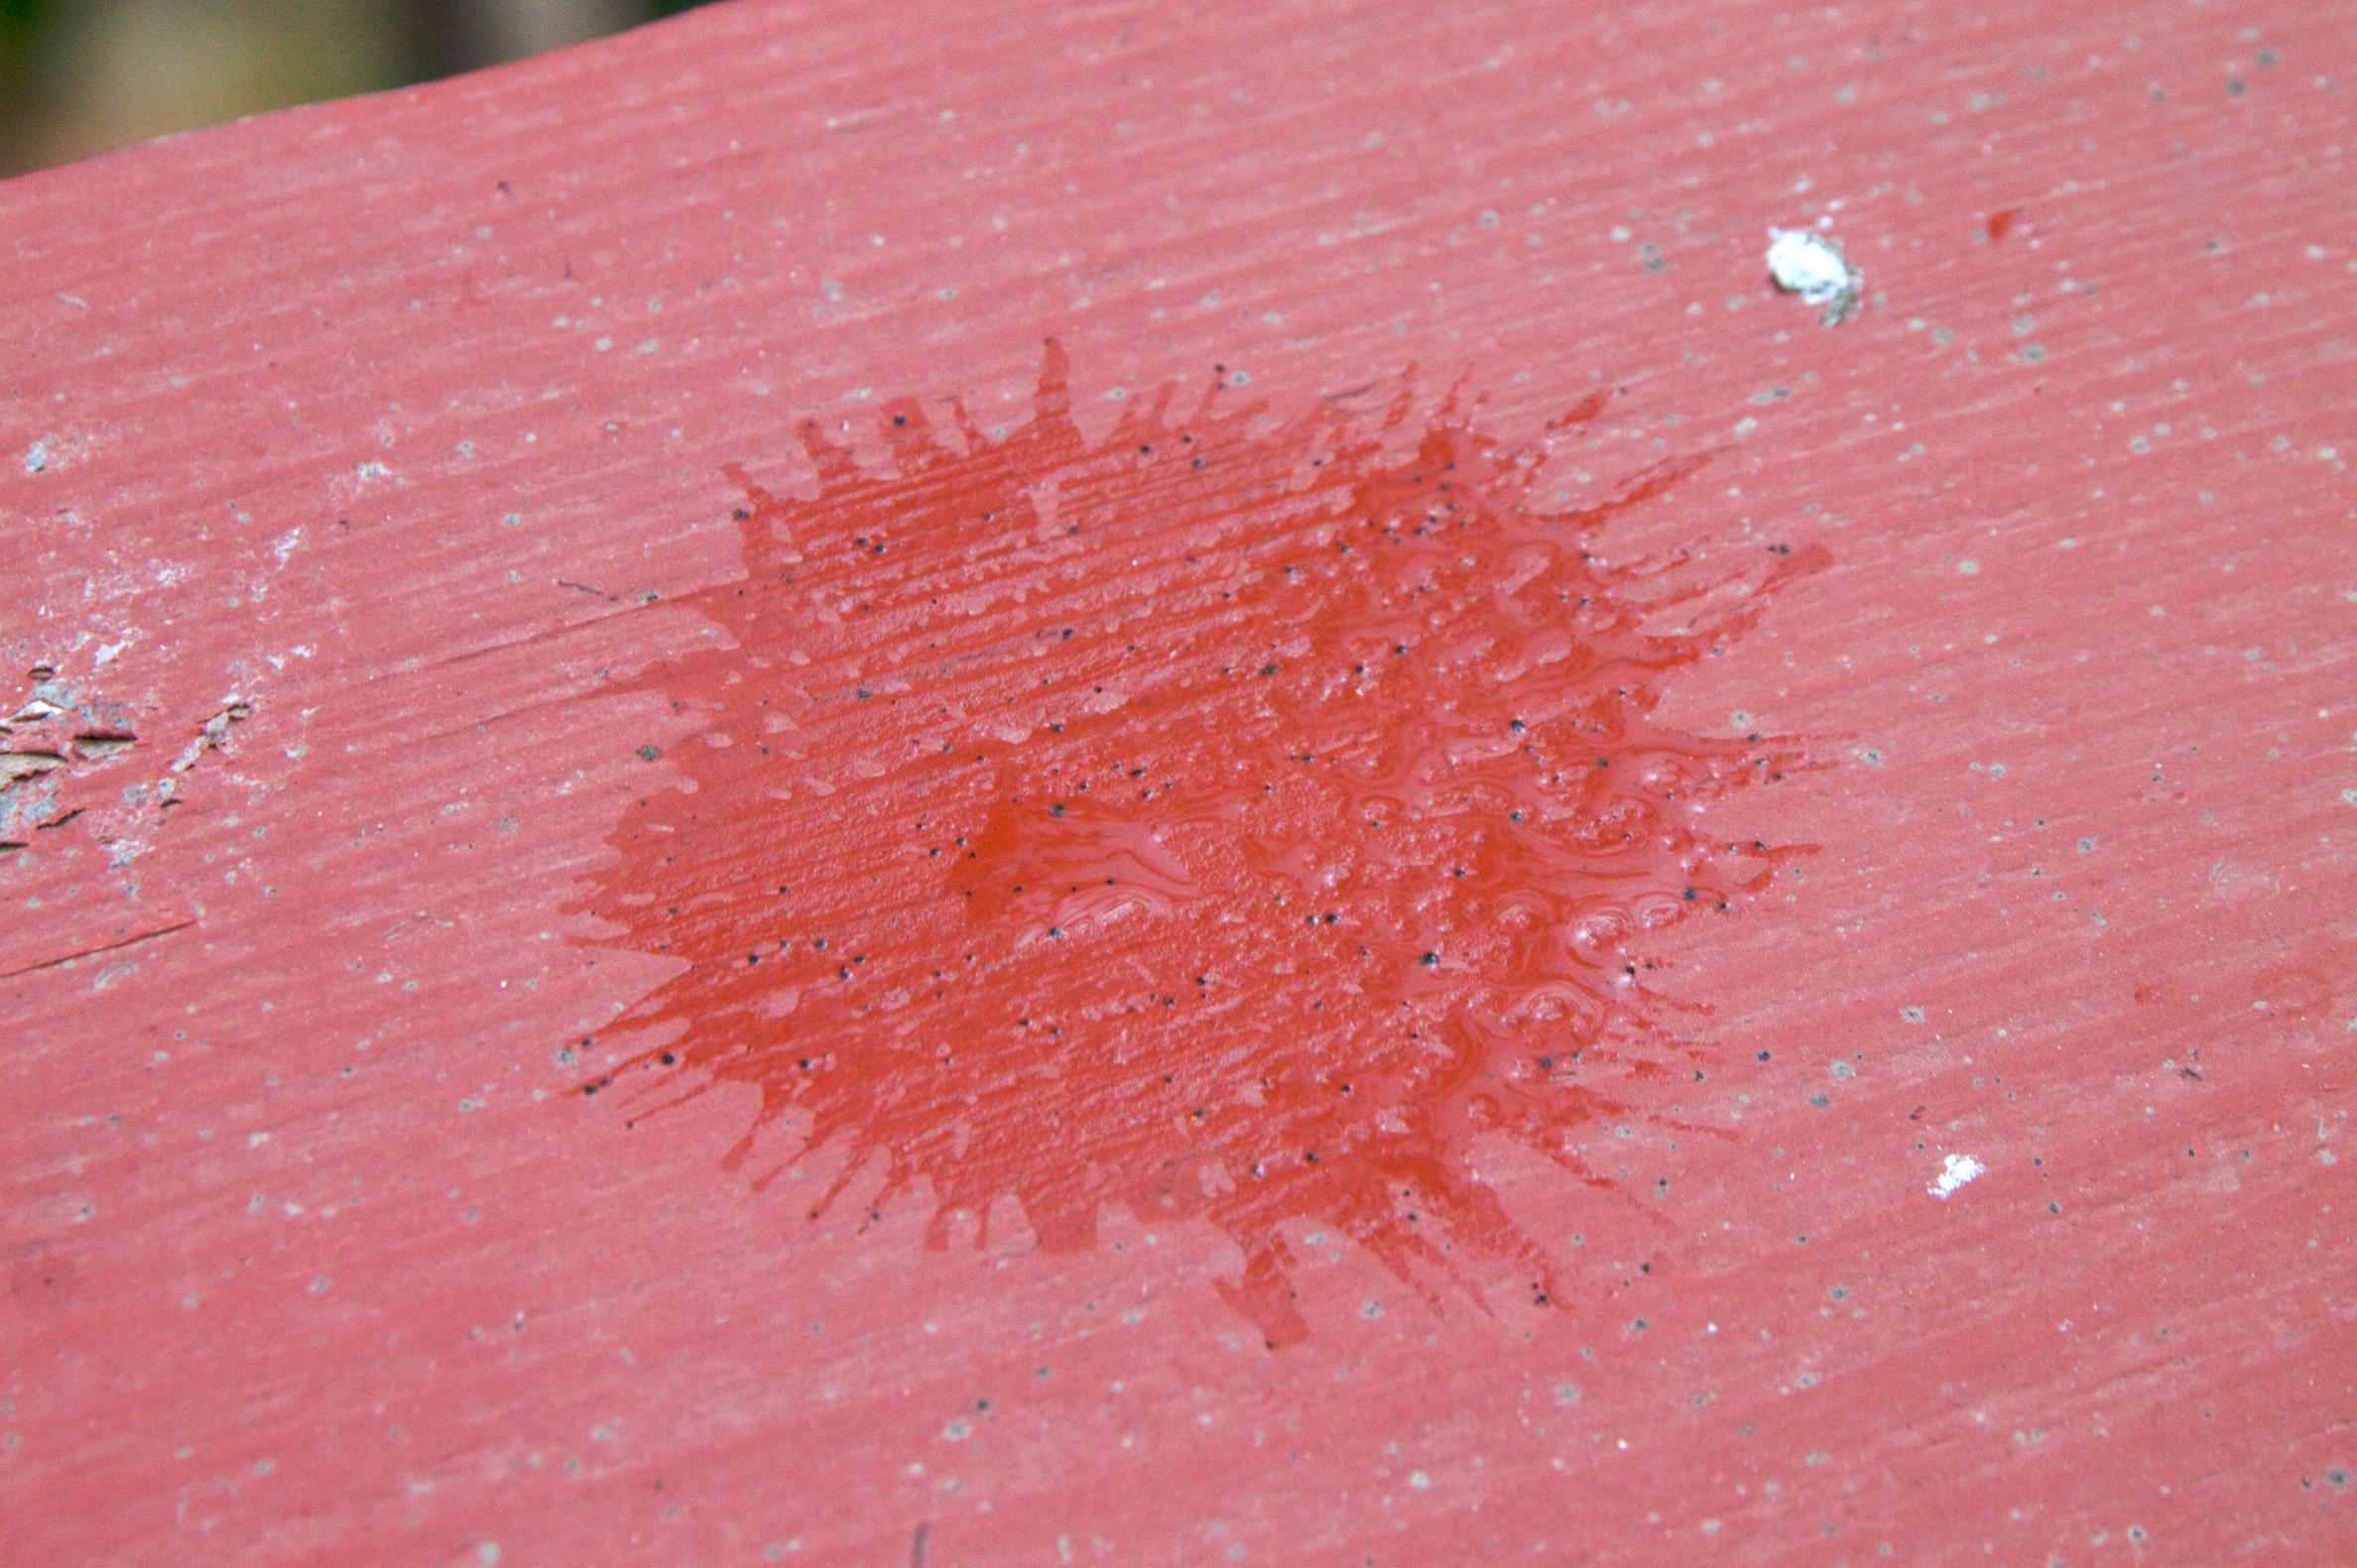
leaf, flower, petal, red, pink, 18270mm, macro photography